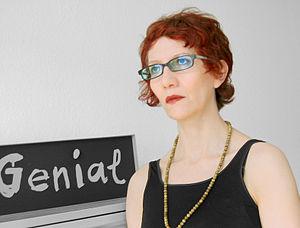
Cornelia Sollfrank, née en 1960, est une artiste allemande, connue pour son engagement précurseur sur l'Art en ligne et le cyberféminisme.